Zacatlán

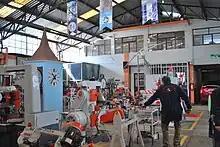
Factory floor at Centenario Clock

It is considered to have a high level of socioeconomic marginalization. There are 15,231 residential units in the municipality. Most have wooden walls and cement floors, with roofs of clay tile or block/brick. All but about a thousand are owned by their occupants. Basic services such are running water, electricity and sewerage are most common in the municipal seat, with a number of communities lacking sewerage, public lighting and garbage collection. The economy of the rural areas depends on agriculture and migration to other places to work.